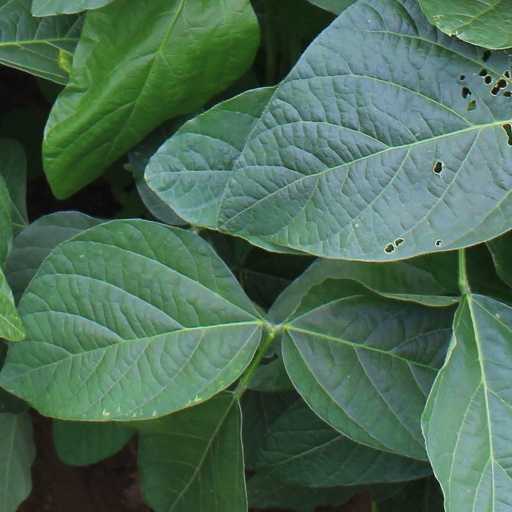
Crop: soybean